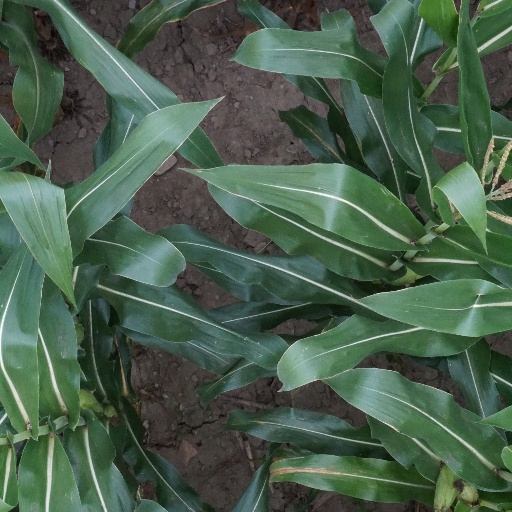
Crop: maize; corn